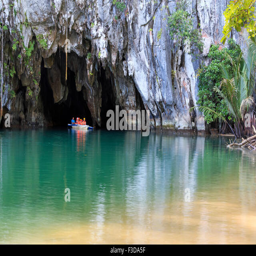
tourists on boat at the entrance